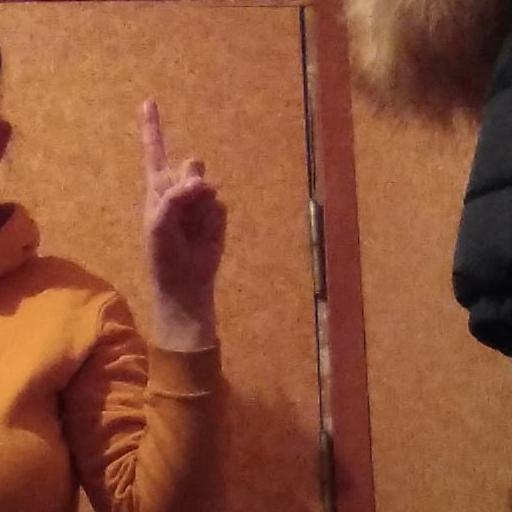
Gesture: one